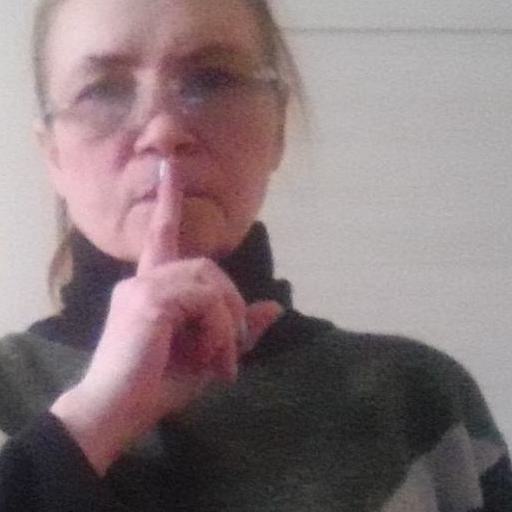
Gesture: mute